Tõnu Kaljuste

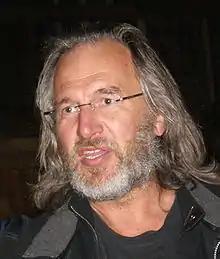
Tõnu Kaljuste (2008)

Tõnu Kaljuste (born August 28, 1953) is an Estonian conductor.